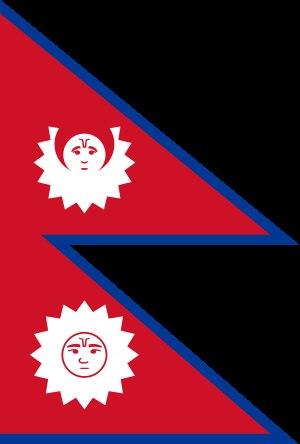
Le drapeau du Népal est le drapeau national de la République démocratique fédérale du Népal. Il est le seul parmi les drapeaux nationaux qui ne soit pas rectangulaire et à être plus haut que large. Le drapeau est une combinaison de deux Pennon. Ils incarnent les hautes altitudes de l'Himalaya ainsi que les deux religions les plus présentes au Népal, l'Hindouisme et le Bouddhisme. Le rouge cramoisi est la couleur nationale du pays. Il représente la bravoure des Népalais ainsi que le Rhododendron, la fleur nationale. La bordure bleue, comme un voile entourant le pays, symbolise la paix et l'harmonie.